Timeline of protests against Donald Trump

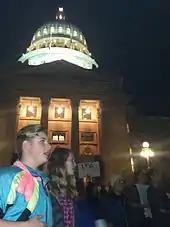
"Love Trumps Hate" was a common slogan, as here at the Idaho State Capitol.

Following the announcement of Trump's election victory, large protests broke out across the United States including other countries such as Canada, United Kingdom, France, Germany, Philippines, Australia, Israel with some continuing for several days, and more protests planned for the following weeks and months.